Yakuza Graveyard

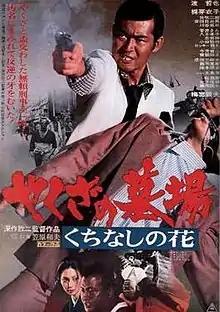
Theatrical release poster

Yakuza Graveyard, known in Japan as , is a 1976 Japanese yakuza film directed by Kinji Fukasaku. The screenplay by Kazuo Kasahara is based on a concept by Norimichi Matsudaira, Naoyuki Sugimoto and Kyo Namura.